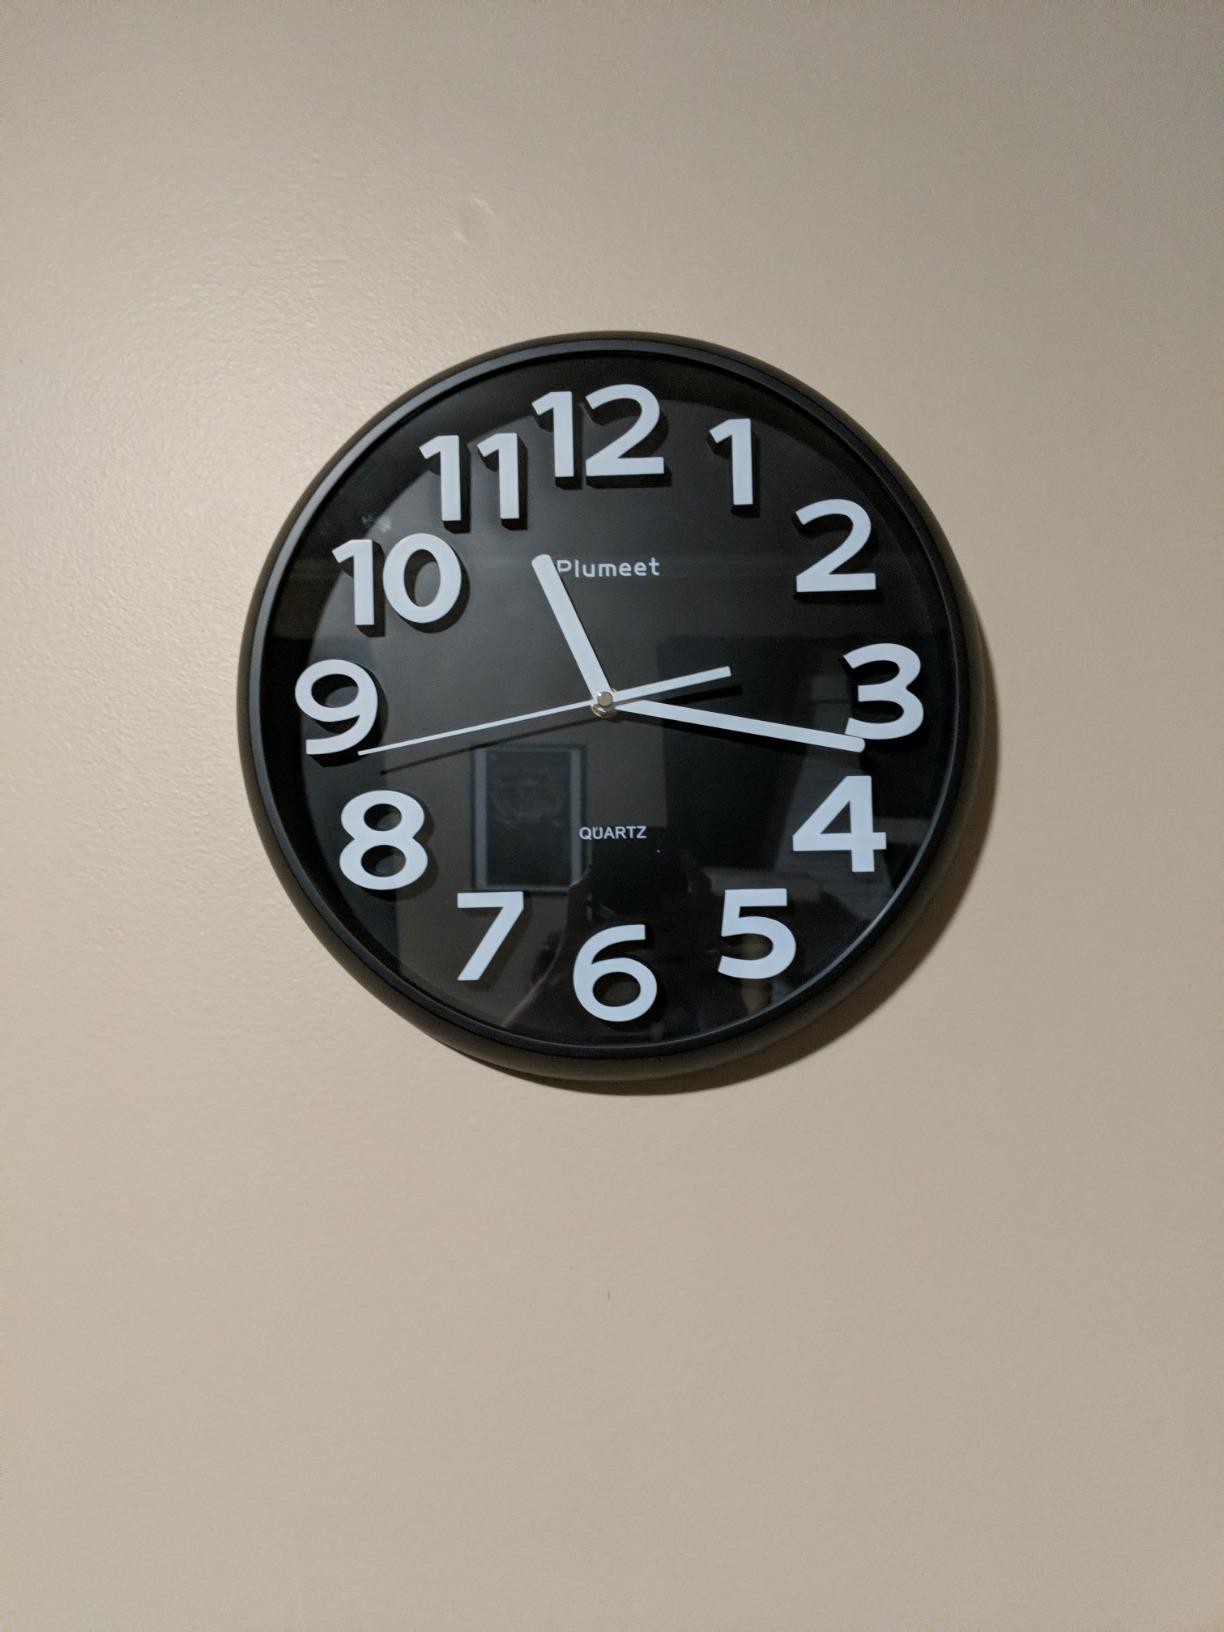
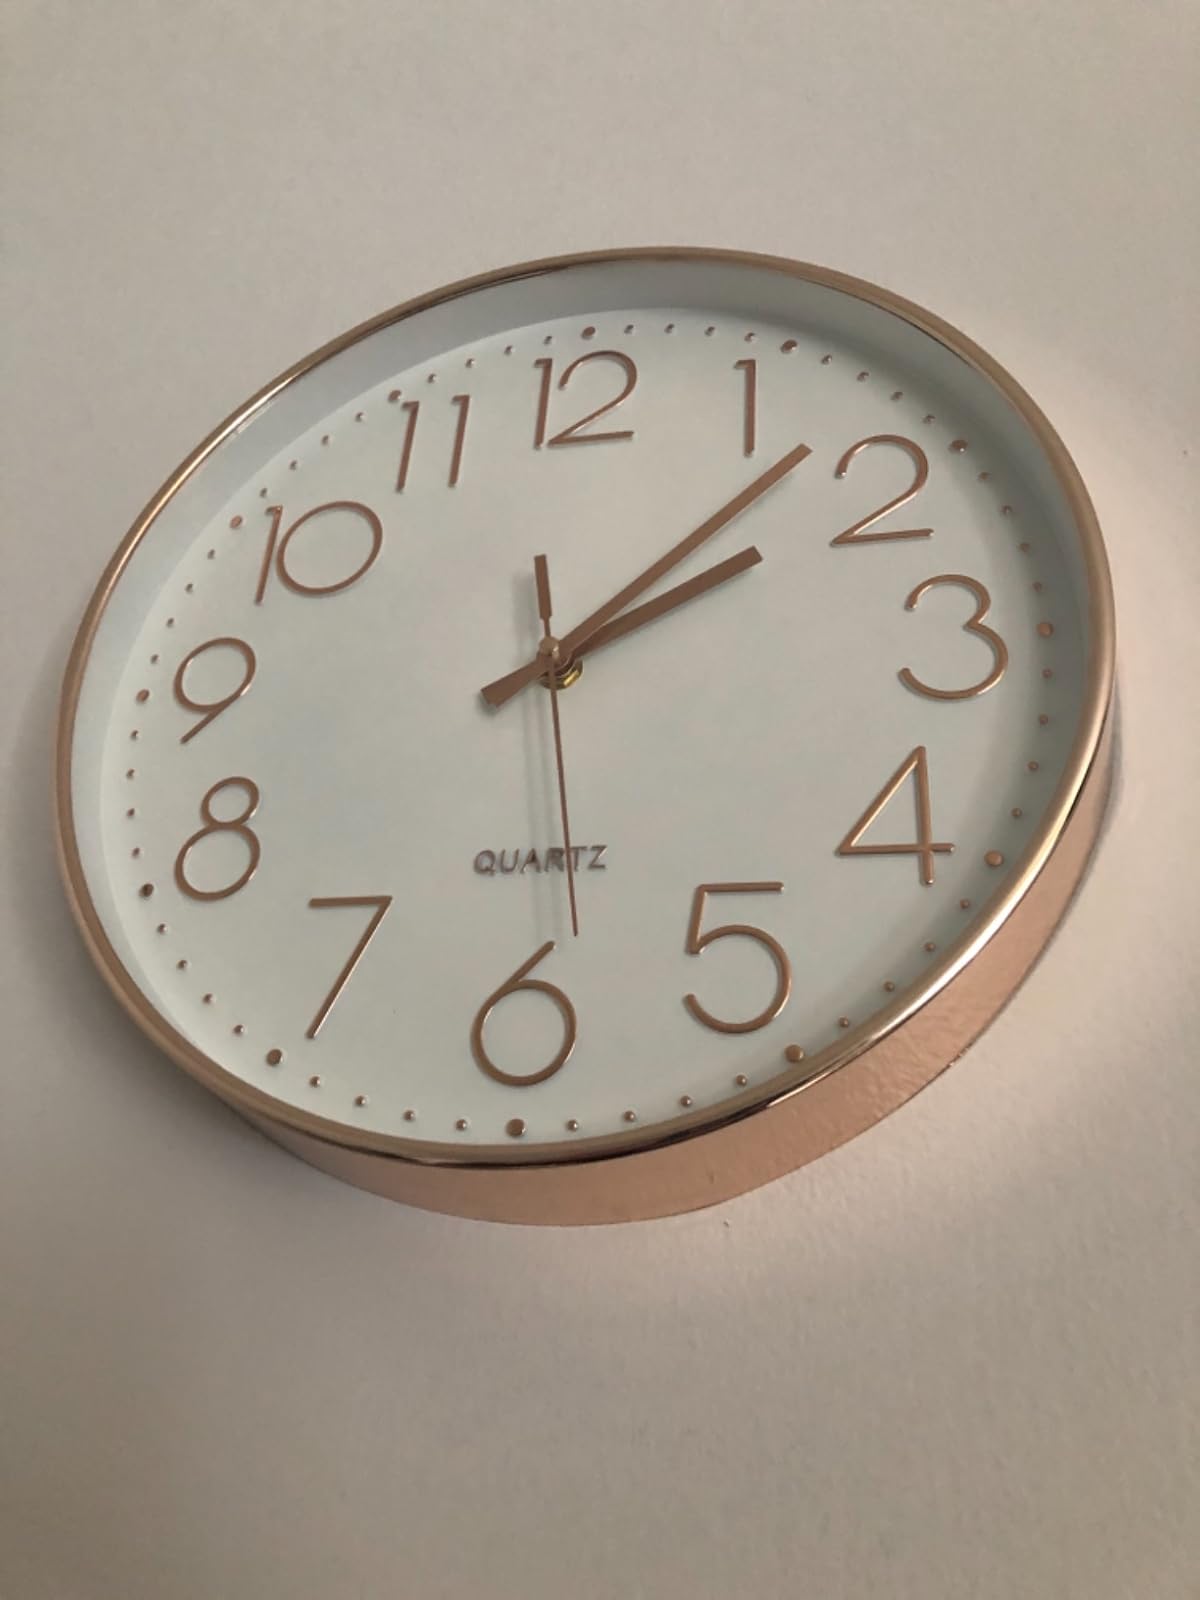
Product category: clock
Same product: no